War All the Time (Thursday album)

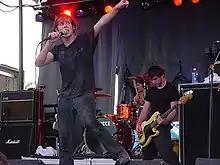
Vocalist Geoff Rickly, bassist Tim Payne and drummer Tucker Rule performing on Warped Tour, July 31, 2004

Keeley said that upon showing their label the album, he was unsure how they would react to it. He said that "for the most part it was a very positive" reaction. On March 25, 2003, "War All the Time" was announced for release in August. On April 28, "For the Workforce, Drowning" was released as a single; around this, the band performed at Skate and Surf Fest. In June and July, the group toured the US alongside Rival Schools, This Day Forward, Murder by Death and Every Time I Die. In addition, they performed at the Field Day and Hellfest festivals. "For the Workforce, Drowning" was released on a split 7-inch vinyl record with "Under a Killing Moon" by Thrice on July 1. Following this, the band took a two-week break, their first since November 2002, and then spent the next four weeks rehearsing. "Signals Over the Air" was released to radio on August 12. Having the song as a single, Rickly said he "like[d] the idea of a song about the exploitation of sexuality being on major media outlets like radio and television." The music video for the track, released on August 28, was directed by Joakim Åhlund. Initially announced for release on August 19, the album's release was delayed so that the group could record new material. "War All the Time" was eventually released on September 16 through Island Records. It was previously made available for streaming nine days prior to release. The UK version of the album was released through Mercury Records. The Japanese version included a cover of Sigur Rós' "Ný batterí" (2000) as a bonus track. Bassist Tim Payne said they were listening to that band's "Ágætis byrjun" (1999) album when he suggested Thursday should cover one of their songs.